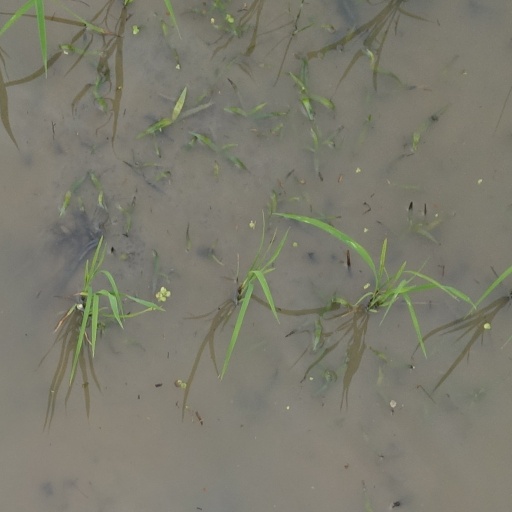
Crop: rice